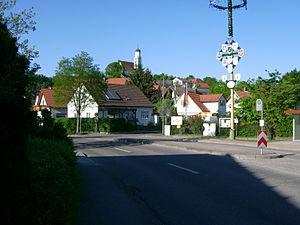
Vizille est une commune française située, géographiquement dans la vallée de la Romanche, administrativement dans le département de l'Isère et en région Auvergne-Rhône-Alpes.